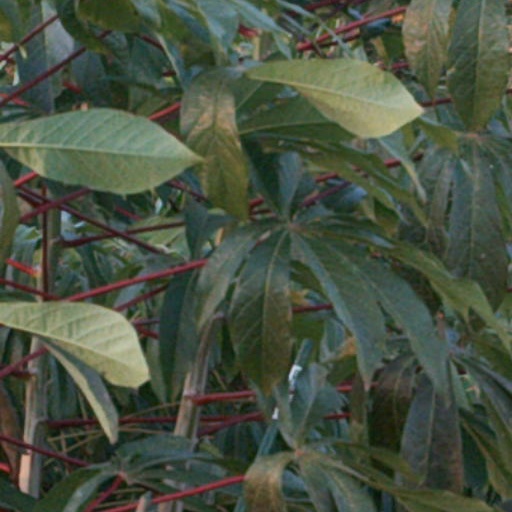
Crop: cassava